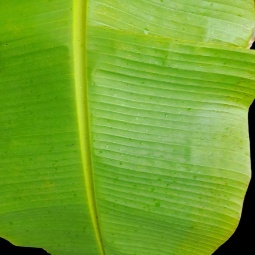
Label: Sulphur